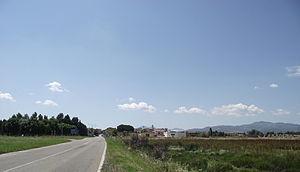
Siliqua est une commune italienne d'environ 3 900 habitants, située dans la province du Sud-Sardaigne, dans la région Sardaigne en Italie.